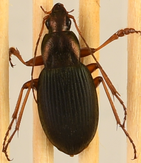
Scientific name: Chlaenius aestivus
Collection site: Smithsonian Conservation Biology Institute NEON (SCBI), plot SCBI_008